Chen Haiwei

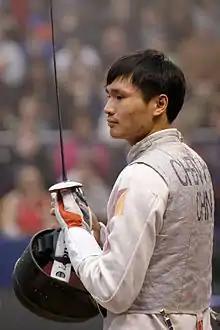
Chen at the 2014 Challenge International de Paris

Chen Haiwei (born 30 December 1994) is a Chinese competitive foil fencer. He has won three medals (one gold, one silver, one bronze) at the Asian Fencing Championships, two medals (one silver, one bronze) at the Asian Games, and two medals (one silver, one bronze) at the World Fencing Championships.